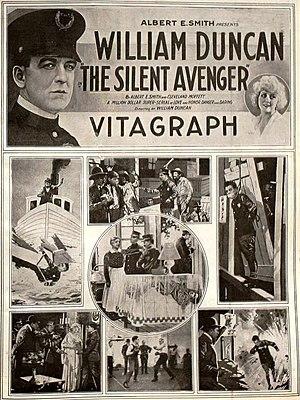
The Silent Avenger est un film muet américain en 15 épisodes réalisé par William Duncan, sorti en 1920.